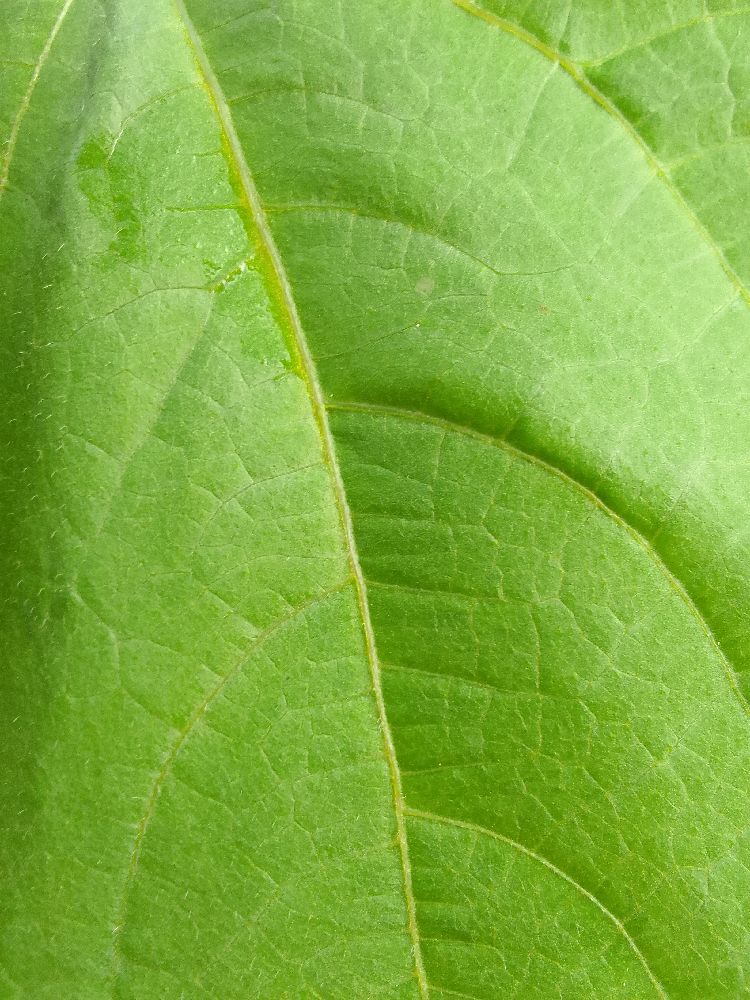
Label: healthy